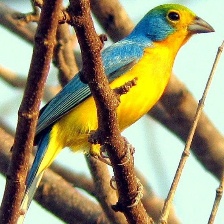
Species: ORANGE BRESTED BUNTING
Scientific name: PASSERINA LECLANCHERII
ImageNet parent category: indigo_bunting